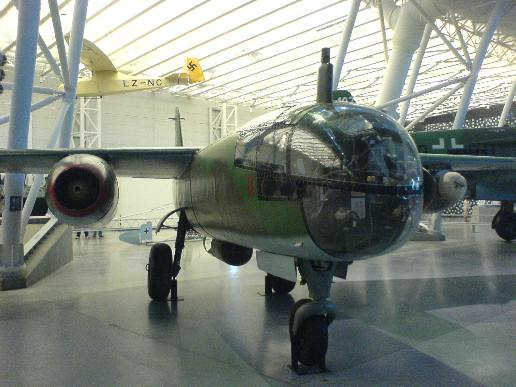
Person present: No